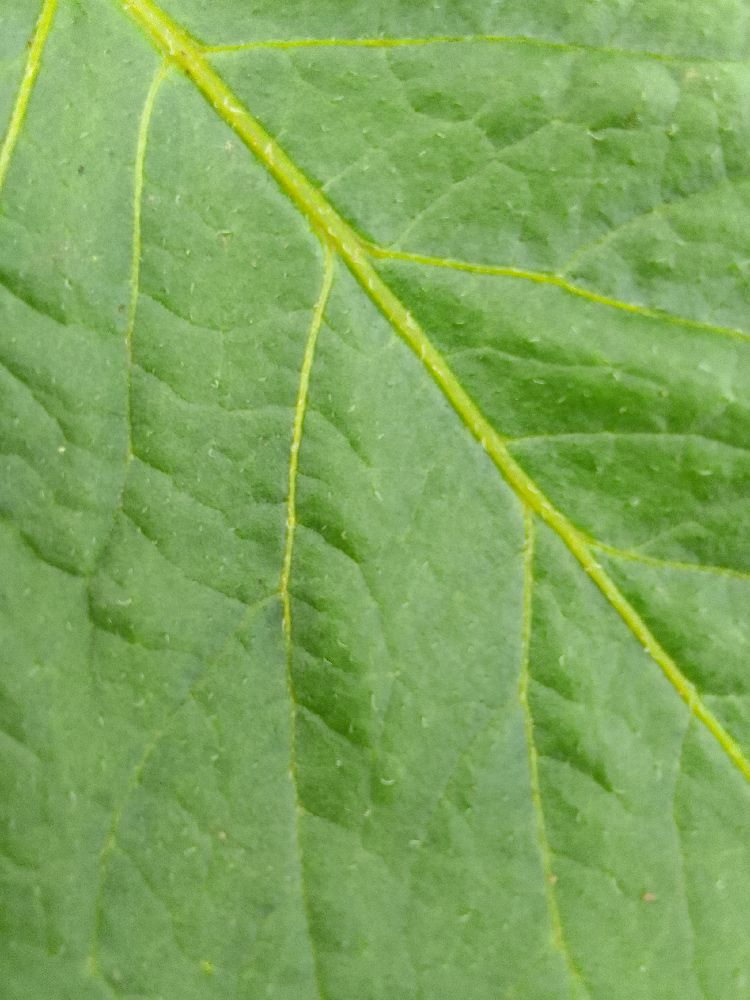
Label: Healthy